Ottoman Public Debt Administration

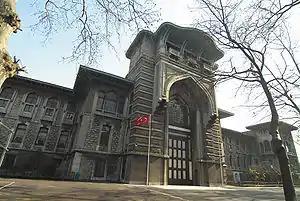
The Istanbul High School building was originally constructed as the Ottoman Public Debt Administration (OPDA) headquarters.

The Ottoman Public Debt Administration (OPDA) (or simply Düyun-u Umumiye as it was popularly known), was a European-controlled organization that was established in 1881 to collect the payments which the Ottoman Empire owed to European companies in the Ottoman public debt. The OPDA became a vast, essentially independent, bureaucracy within the Ottoman bureaucracy, run by the creditors: Its governing council included one representative each from British, French, German, Austrian, Italian, Dutch, and Ottoman creditors, and one representative from the Ottoman state. It employed 5,000 officials who collected taxes that were then turned over to the European creditors. At its peak it had 9,000 employees, more than the empire's finance ministry.